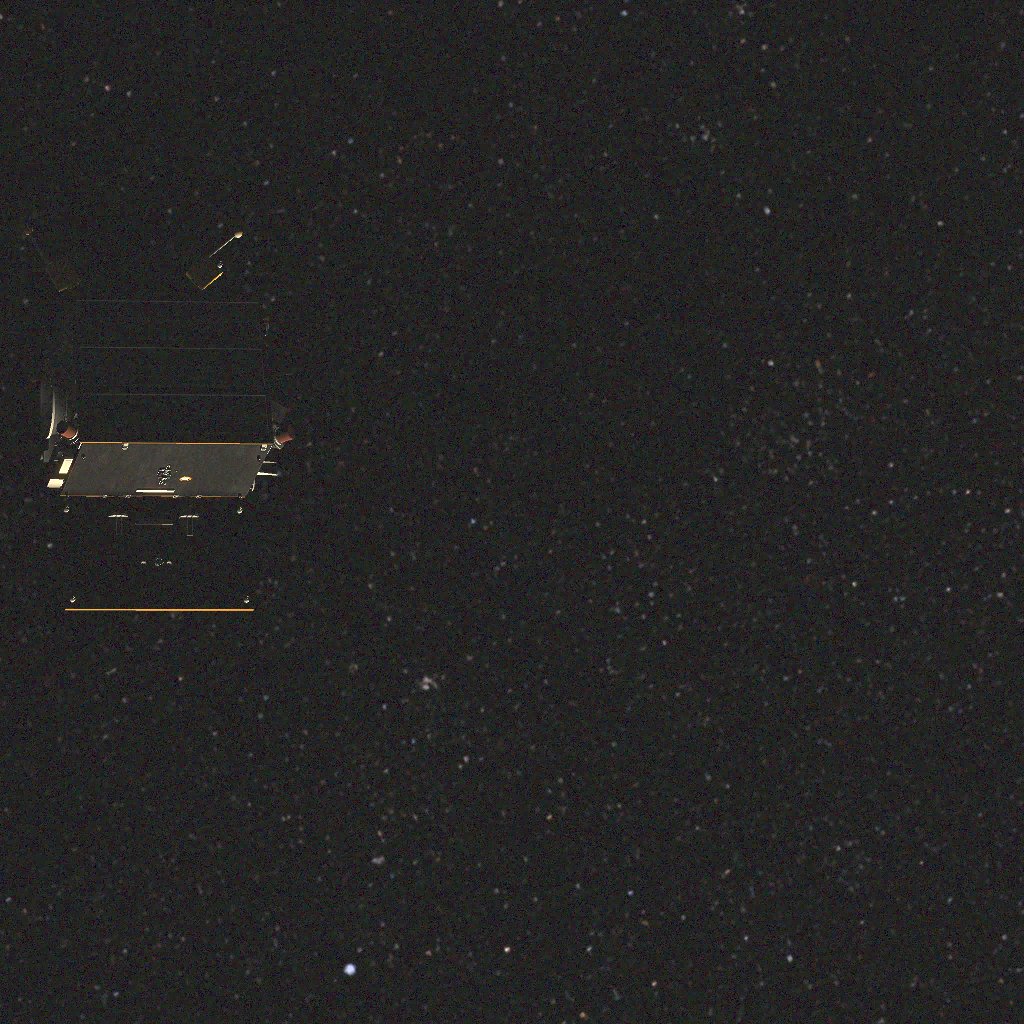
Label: proba_2